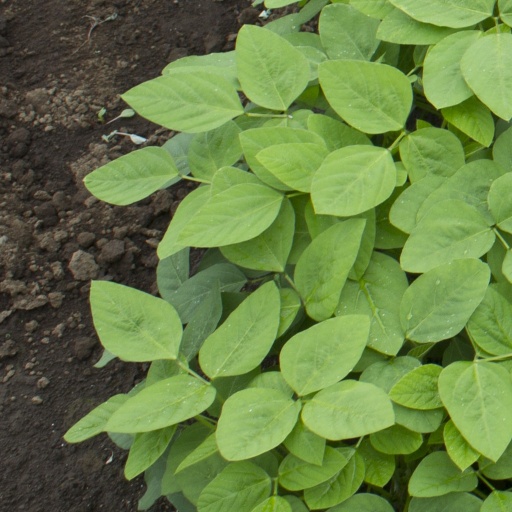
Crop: soybean